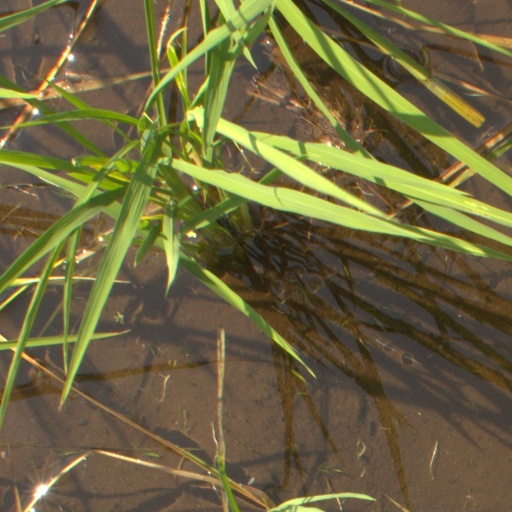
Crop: rice